Coexist (album)

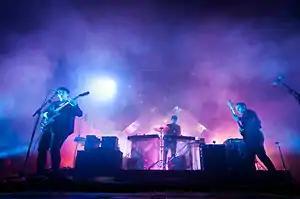
The xx performing at the Ilosaarirock Festival in Finland in July 2012

To test if the xx could replicate their debut album's viral success, Young Turks' parent label XL Recordings approached technology companies and agreed to a deal with Microsoft to create a visualisation that could track sharing of the album's stream. The xx collaborated with designers from Internet Explorer and 9elements on the project. It was designed to show lines on a global map as "Coexist" is shared and was inspired by media artist Aaron Koblin's visualisation of flight patterns in the US. The album's stream was posted on a host site upon its release and shared with a fan in London through Facebook. The stream's host site crashed within 24 hours after the stream had been shared with millions of users. It subsequently reached social news site Reddit, where fans campaigned to share the album to every country possible. Label executive Adam Farrell of Beggars Group, Young Turks' distributor, cited it as "one of the most significant album premieres we've ever done".